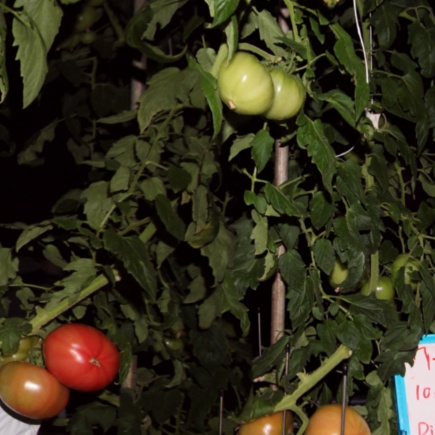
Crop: tomato